Sgt. Pepper's Lonely Hearts Club Band

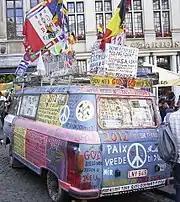
A hippie "flower power" bus (pictured in 2004). "Sgt. Pepper" conveyed the flower power ideology of 1967.

In Everett's view, the lyrics to "She's Leaving Home" address the problem of alienation "between disagreeing peoples", particularly those distanced from each other by the generation gap. McCartney's narrative details the plight of a young woman escaping the control of her parents, and was inspired by a piece about teenage runaways published in the "Daily Mail". Lennon supplies a supporting vocal that conveys the parents' anguish and confusion. It is the first track on "Sgt. Pepper" that eschews the use of guitars and drums, featuring only a string nonet with a harp. Music historian Doyle Greene views it as the first of the album's songs to address "the crisis of middle-class life in the late 1960s" and comments on its surprisingly conservative sentiments, given McCartney's absorption in the London avant-garde scene.